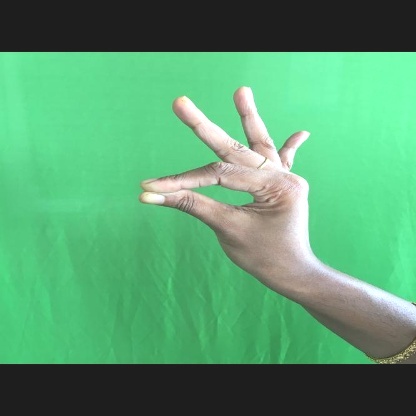
Mudra: Hamsasyam